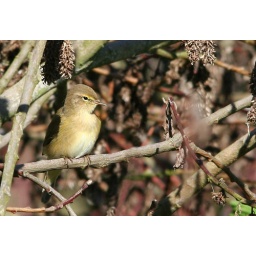
One of the smarter birds of at least four chiffchaffs on the waste ground behind my house in Earlston, Scottish Borders